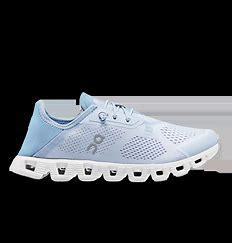
Brand: ON
Model: Cloud 5